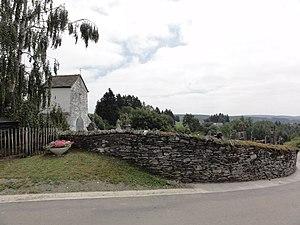
L'église Sainte-Marguerite à Ollomont